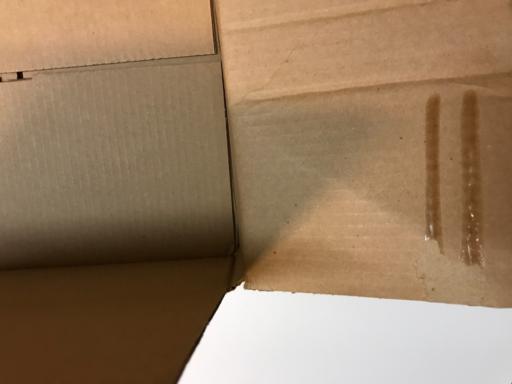
Label: cardboard